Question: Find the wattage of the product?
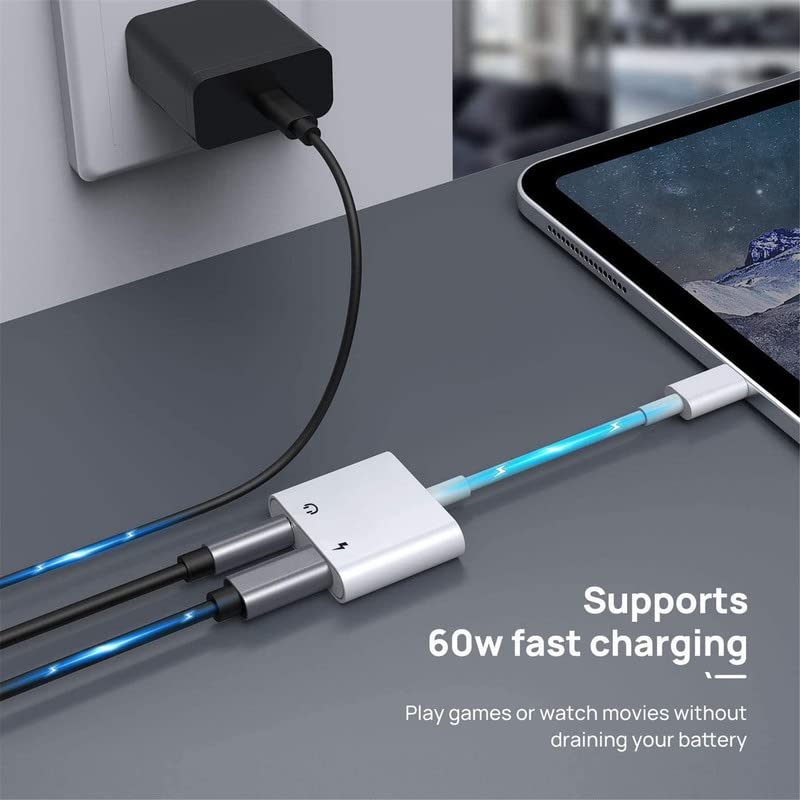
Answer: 60.0 watt